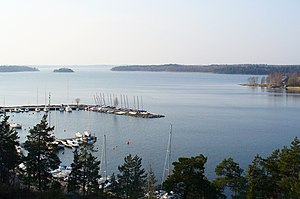
Bogesundslandet
Askrikefjärden set fra Lidingö-siden. Bogesundslandet ses i baggrunden.
Bogesundslandet er en halvø i det sydlige Uppland, tilhørende Vaxholms kommun i Sverige med 591 indbyggere.